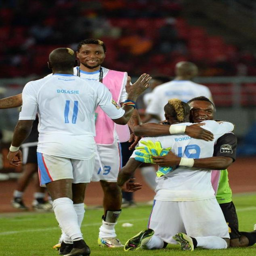
players celebrate at the end